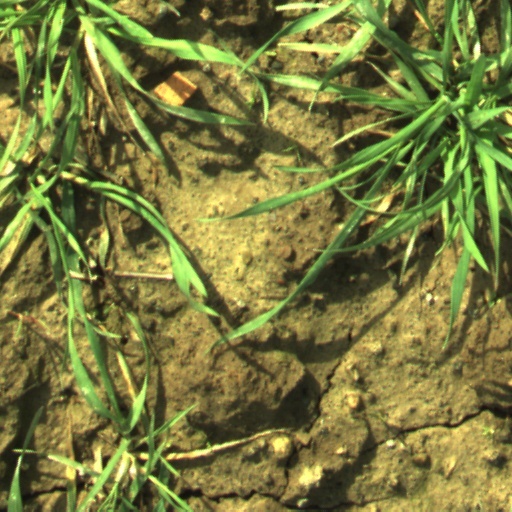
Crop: wheat